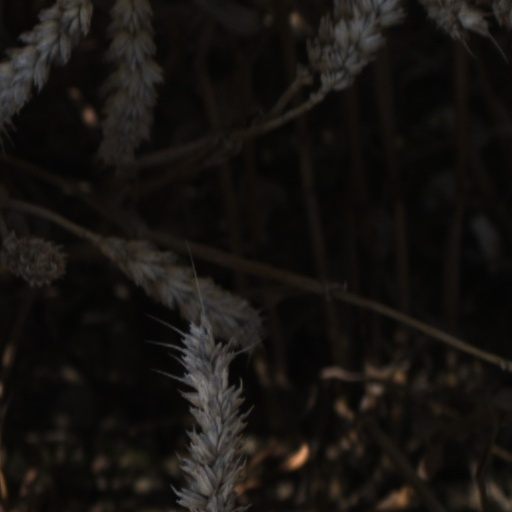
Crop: wheat